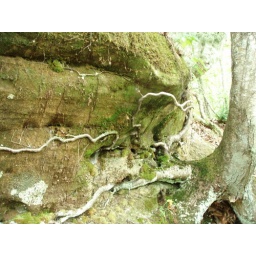
These tree roots wrapped themselves all along this rock face, exploiting every little crack in the rock.